Thado Dhamma Yaza I of Prome

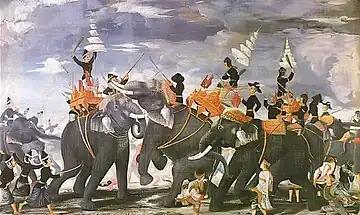
A Thai painting depicting Queen Suriyothai (center) on her war elephant putting herself between King Maha Chakkraphat (right) and Thado Dhamma Yaza (left).

In 1548, however, both Thado Dhamma Yaza and Mingyi Swe were asked to join in the invasion of Siam. At the start of the invasion, the two viceroys commanded a regiment each in the rearguard army. (The vanguard and main armies were commanded by Bayinnaung and Tabinshwehti respectively.) But the rearguard men were soon to see action. Thado Dhamma Yaza was featured prominently in two of the major battles reported in the Burmese chronicles. In the first battle, which took place near the Siamese capital of Ayutthaya, possibly at Intaburi, the Burmese command placed Thado Dhamma Yaza's army as a decoy while the two main armies lurked on the right and left flanks. The Siamese forces led by their king himself rushed to attack. Thado Dhamma Yaza allowed the Siamese army to press on, enabling Bayainnaung's army to encircle the vanguard of the Siamese army, which was subsequently wiped out. According to Siamese sources, Thado Dhamma Yaza cut down a disguised Queen Suriyothai, who on her war elephant rushed in front of her husband the king's elephant, to receive the blow which severed her from shoulder to heart. However, this incident is not found in any of the Burmese chronicles.